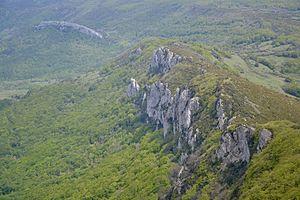
Paysage depuis le pech de Bugarach (Aude, France).
Le massif des Corbières est une région naturelle française d'Occitanie.